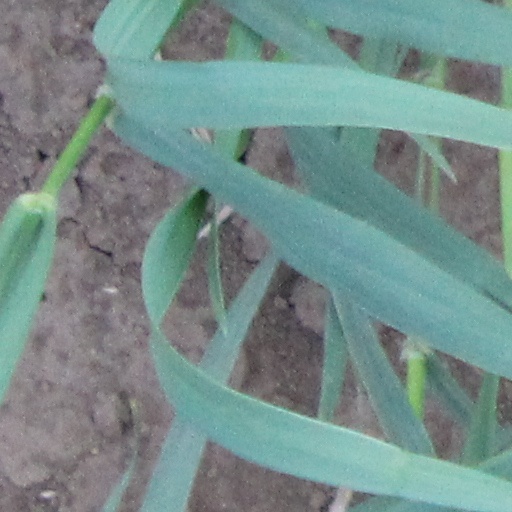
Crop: wheat